Williams Racing

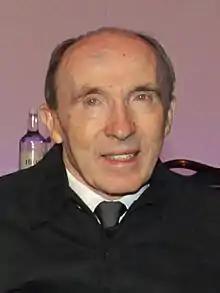
Frank Williams, founder of Williams Racing

Frank Williams founded Williams in 1977 after his previous team, Frank Williams Racing Cars, failed to achieve the success he desired. Despite the promise of a new owner, Canadian millionaire Walter Wolf, and the team's rebranding as Wolf–Williams Racing in , the cars still were not competitive. Eventually, Williams left the rechristened Walter Wolf Racing and moved to Didcot, Oxfordshire to rebuild his team as Williams Grand Prix Engineering. Frank recruited Patrick Head to work for the team, creating the Williams–Head partnership.